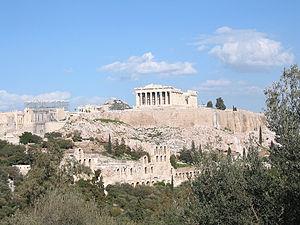
L'Acropole et le Parthénon. Prise de vue le 29/02/2004 par Harrieta171
Jacob Burckhardt, né le 25 mai 1818 à Bâle et mort le 8 août 1897 dans la même ville est un historien, historien de l'art, philosophe de l'histoire et de la culture et historiographe suisse. Il est renommé pour avoir abordé l'histoire de l'art d'une manière savante. Burckhardt est considéré comme un spécialiste de la Renaissance, étant l'auteur de La Civilisation de la Renaissance en Italie, un ouvrage publié en 1860 qui fit autorité en son temps.